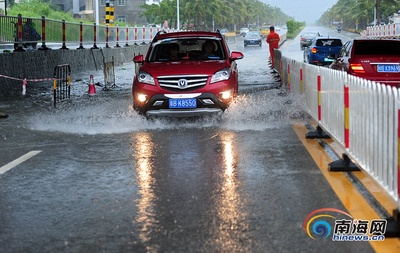
Weather: rain or strom